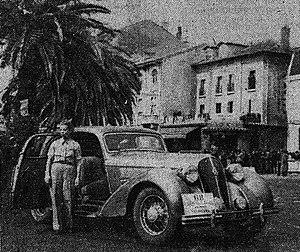
Yvonne Simon à Saint-Raphael (1939).
Yvonne Simon, née en 1917 et morte le 16 août 1992, est une pilote de course française de rallyes, mais également de courses sur circuits.